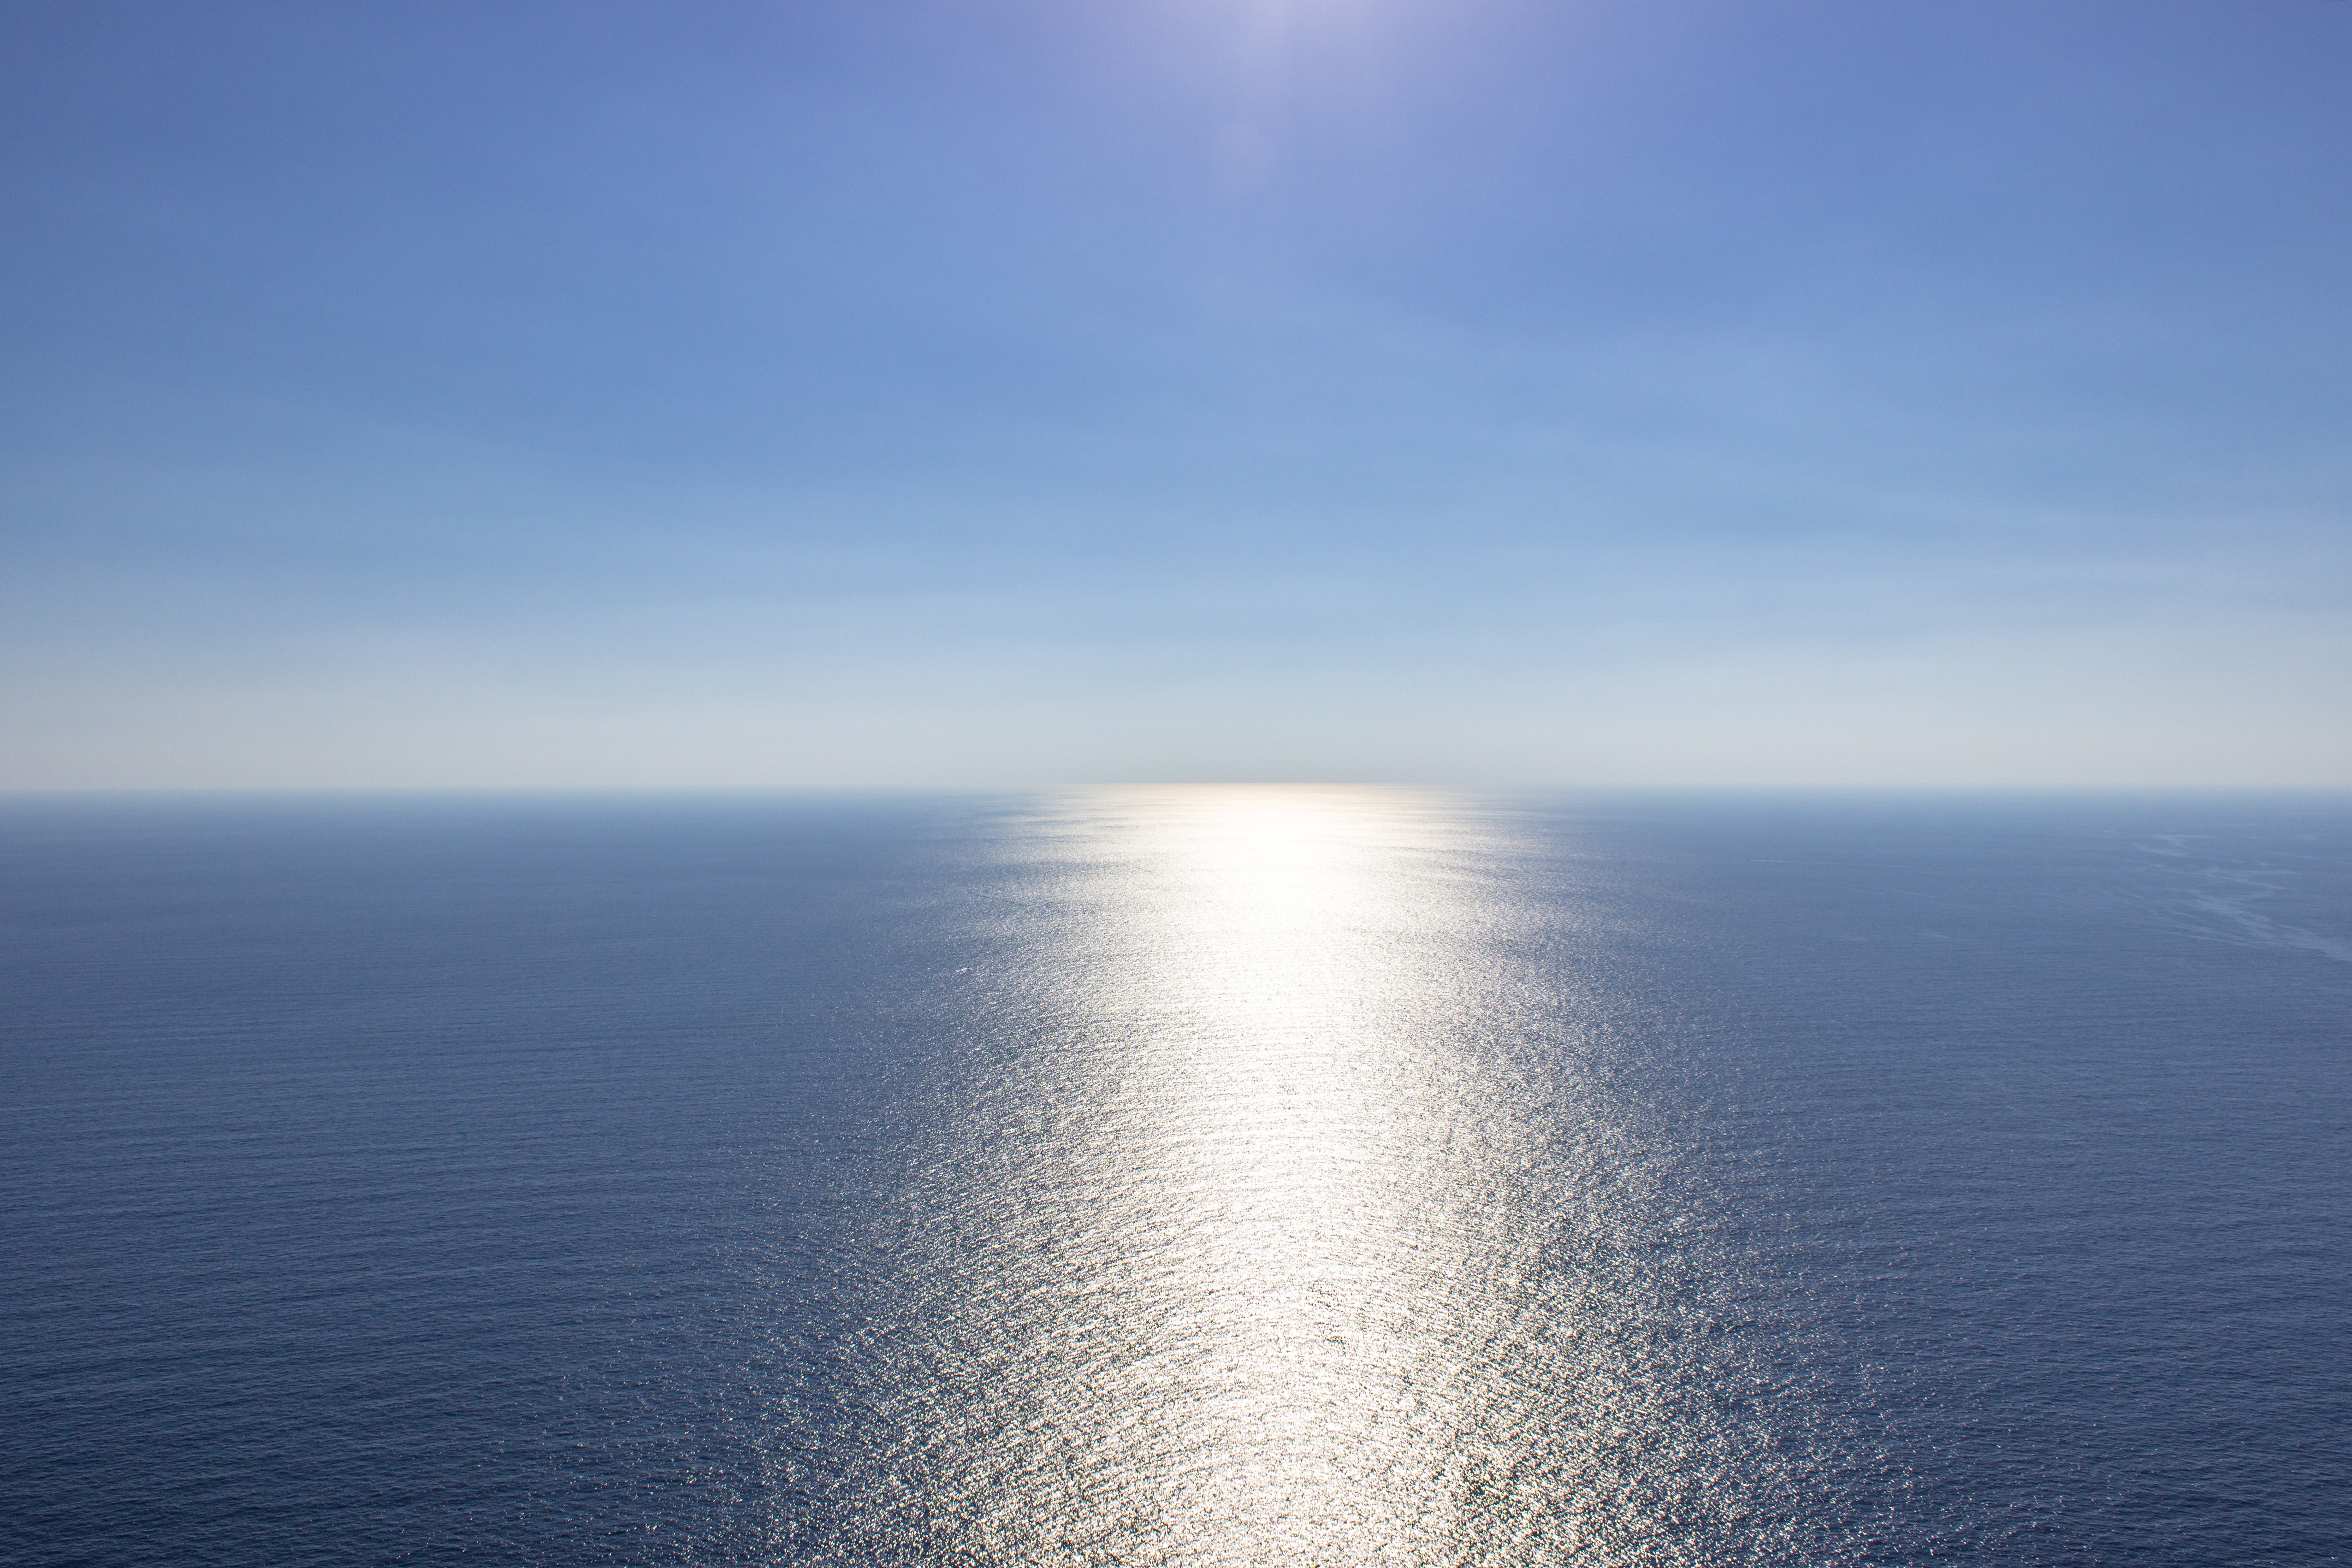
sea, coast, water, nature, ocean, horizon, abstract, cloud, sky, sunshine, sunrise, sunlight, lake, dawn, atmosphere, summer, dusk, reflection, mediterranean, holiday, bay, blue, empty, body of water, background image, background, turkey, channel, atlantic, mood, nice weather, mirroring, blue sea, atlantic ocean, blue planet, atmospheric phenomenon